Steve Stavro

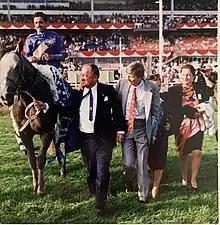
Steve Stavro leading Benburb after his Molson Million win

In 1992 Knob Hill Stables had its breakout year. That year it won nine stakes races with six different horses and netted $1.8 million in stake winnings. Of the Knob Hill Stables horses, it was their three year old Benburb, bred by the stable, which emerged as the most promising thoroughbred. In the early part of the season Benburb upset Queen's Plate winner Alydeed on a muddy track to win the Prince of Wales Stakes. The win generally surprised the Canadian racing community and began to attract national attention to Benburb and the stable.